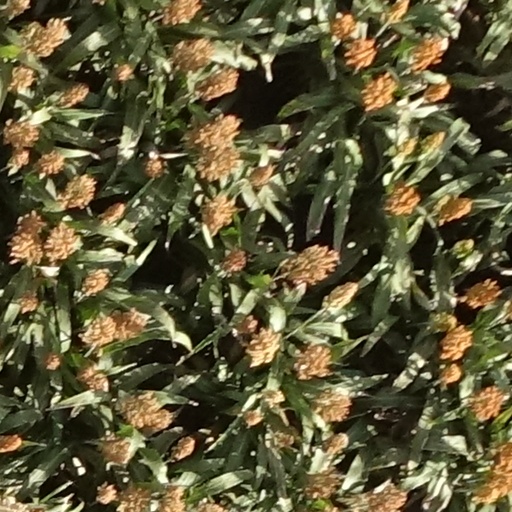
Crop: sorghum